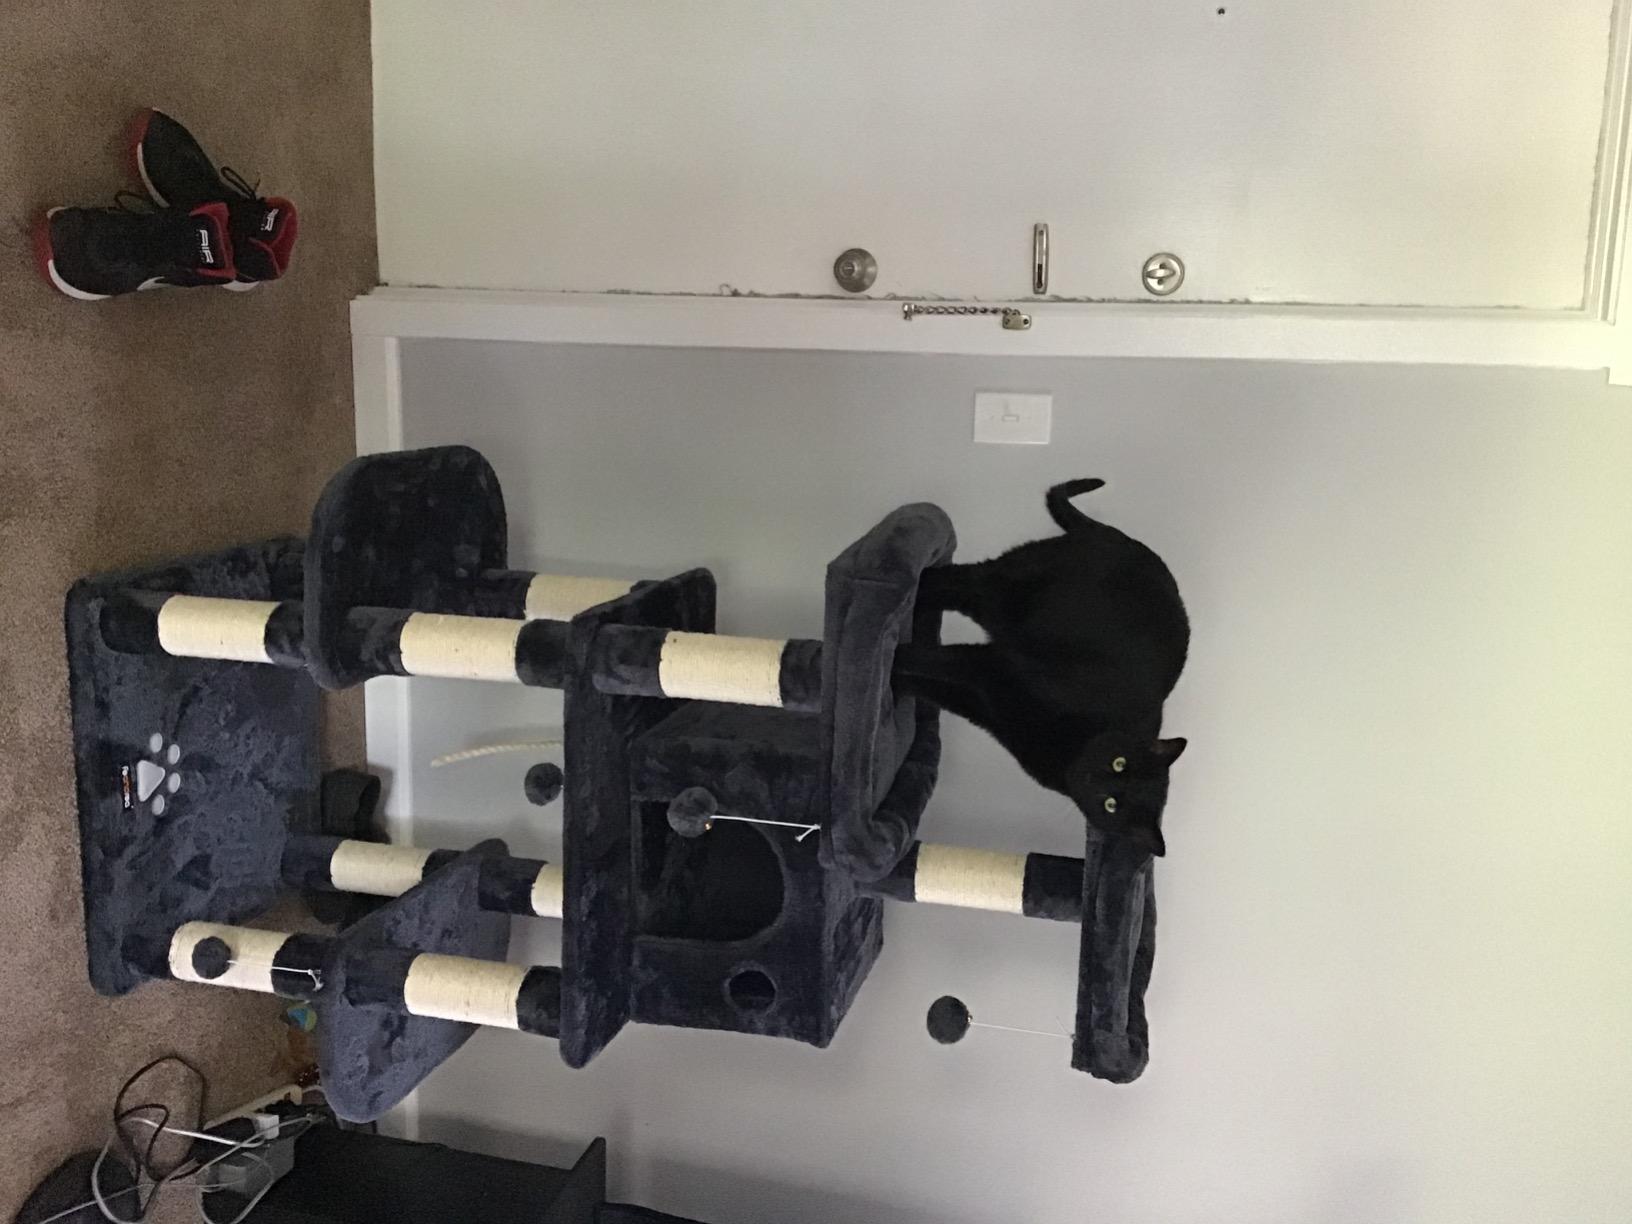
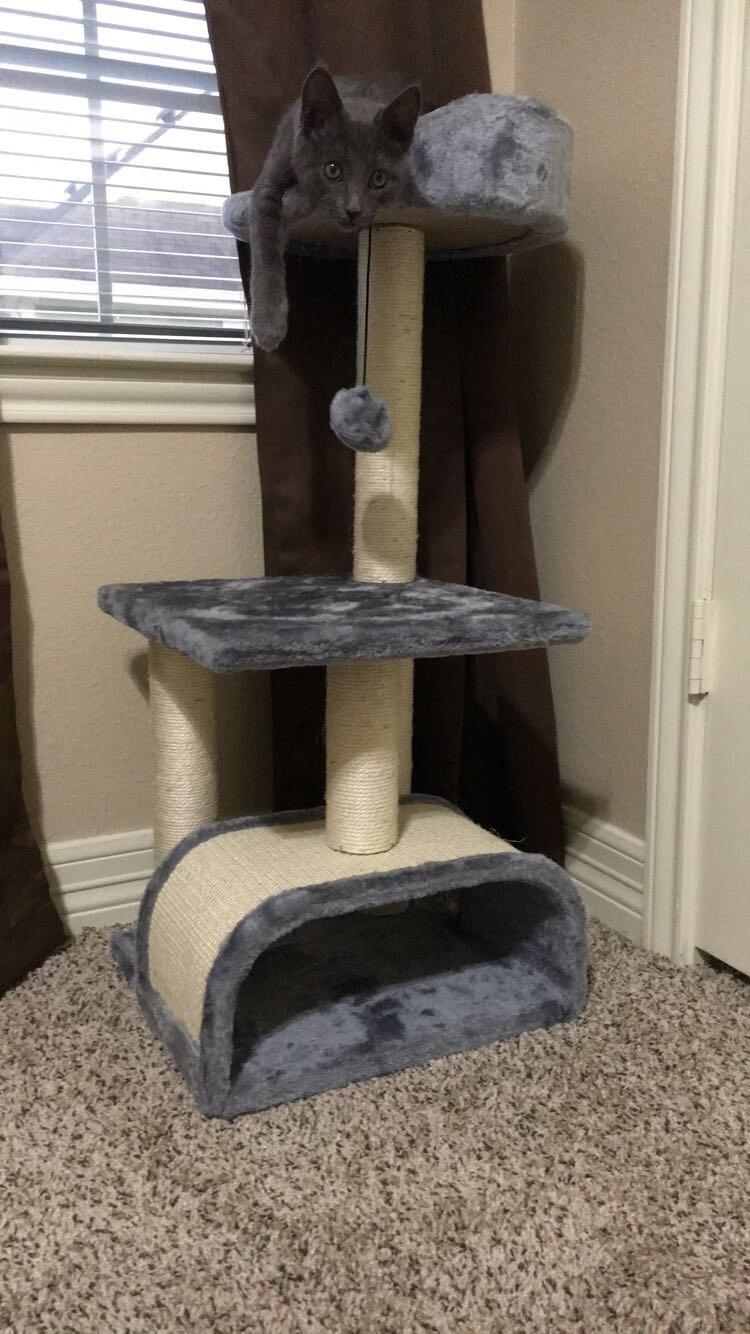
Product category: items_cat tree
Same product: no